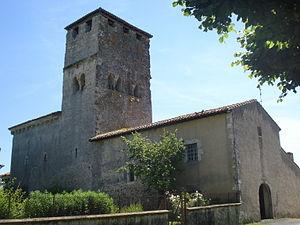
Bostens est une commune du sud-ouest de la France, située dans le département des Landes.
L’église Sainte-Marie ou Notre-Dame se situe sur la commune de Bostens, dans le département français des Landes. Elle est considérée comme l’un des édifices romans les plus remarquables du pays de Marsan.